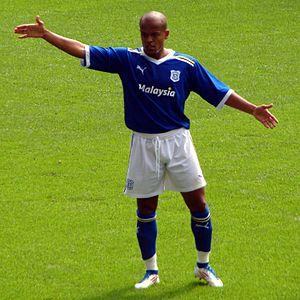
La saison 2011-2012 du Cardiff City FC est la quatre-vingt-cinquième depuis l'inscription du club dans le championnat anglais en 1920. L'équipe évolue pour la neuvième saison consécutive en Championship.